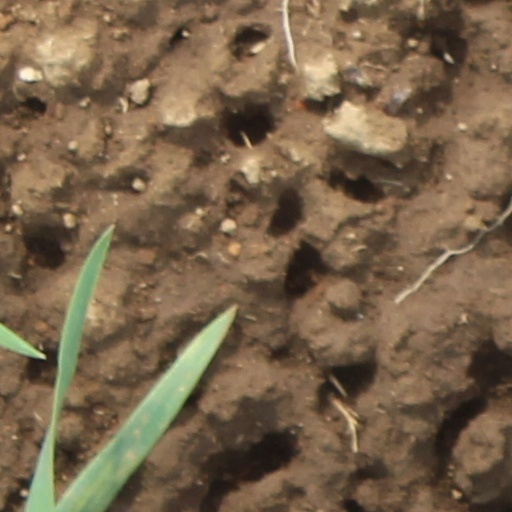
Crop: wheat